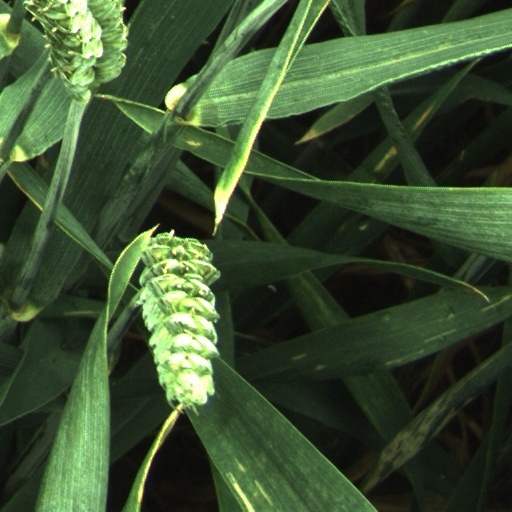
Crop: wheat